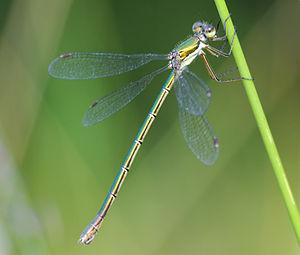
Cette liste recense les odonates répertoriés dans le canton de Genève par un ouvrage de 1996, complété par un ouvrage de 2012.